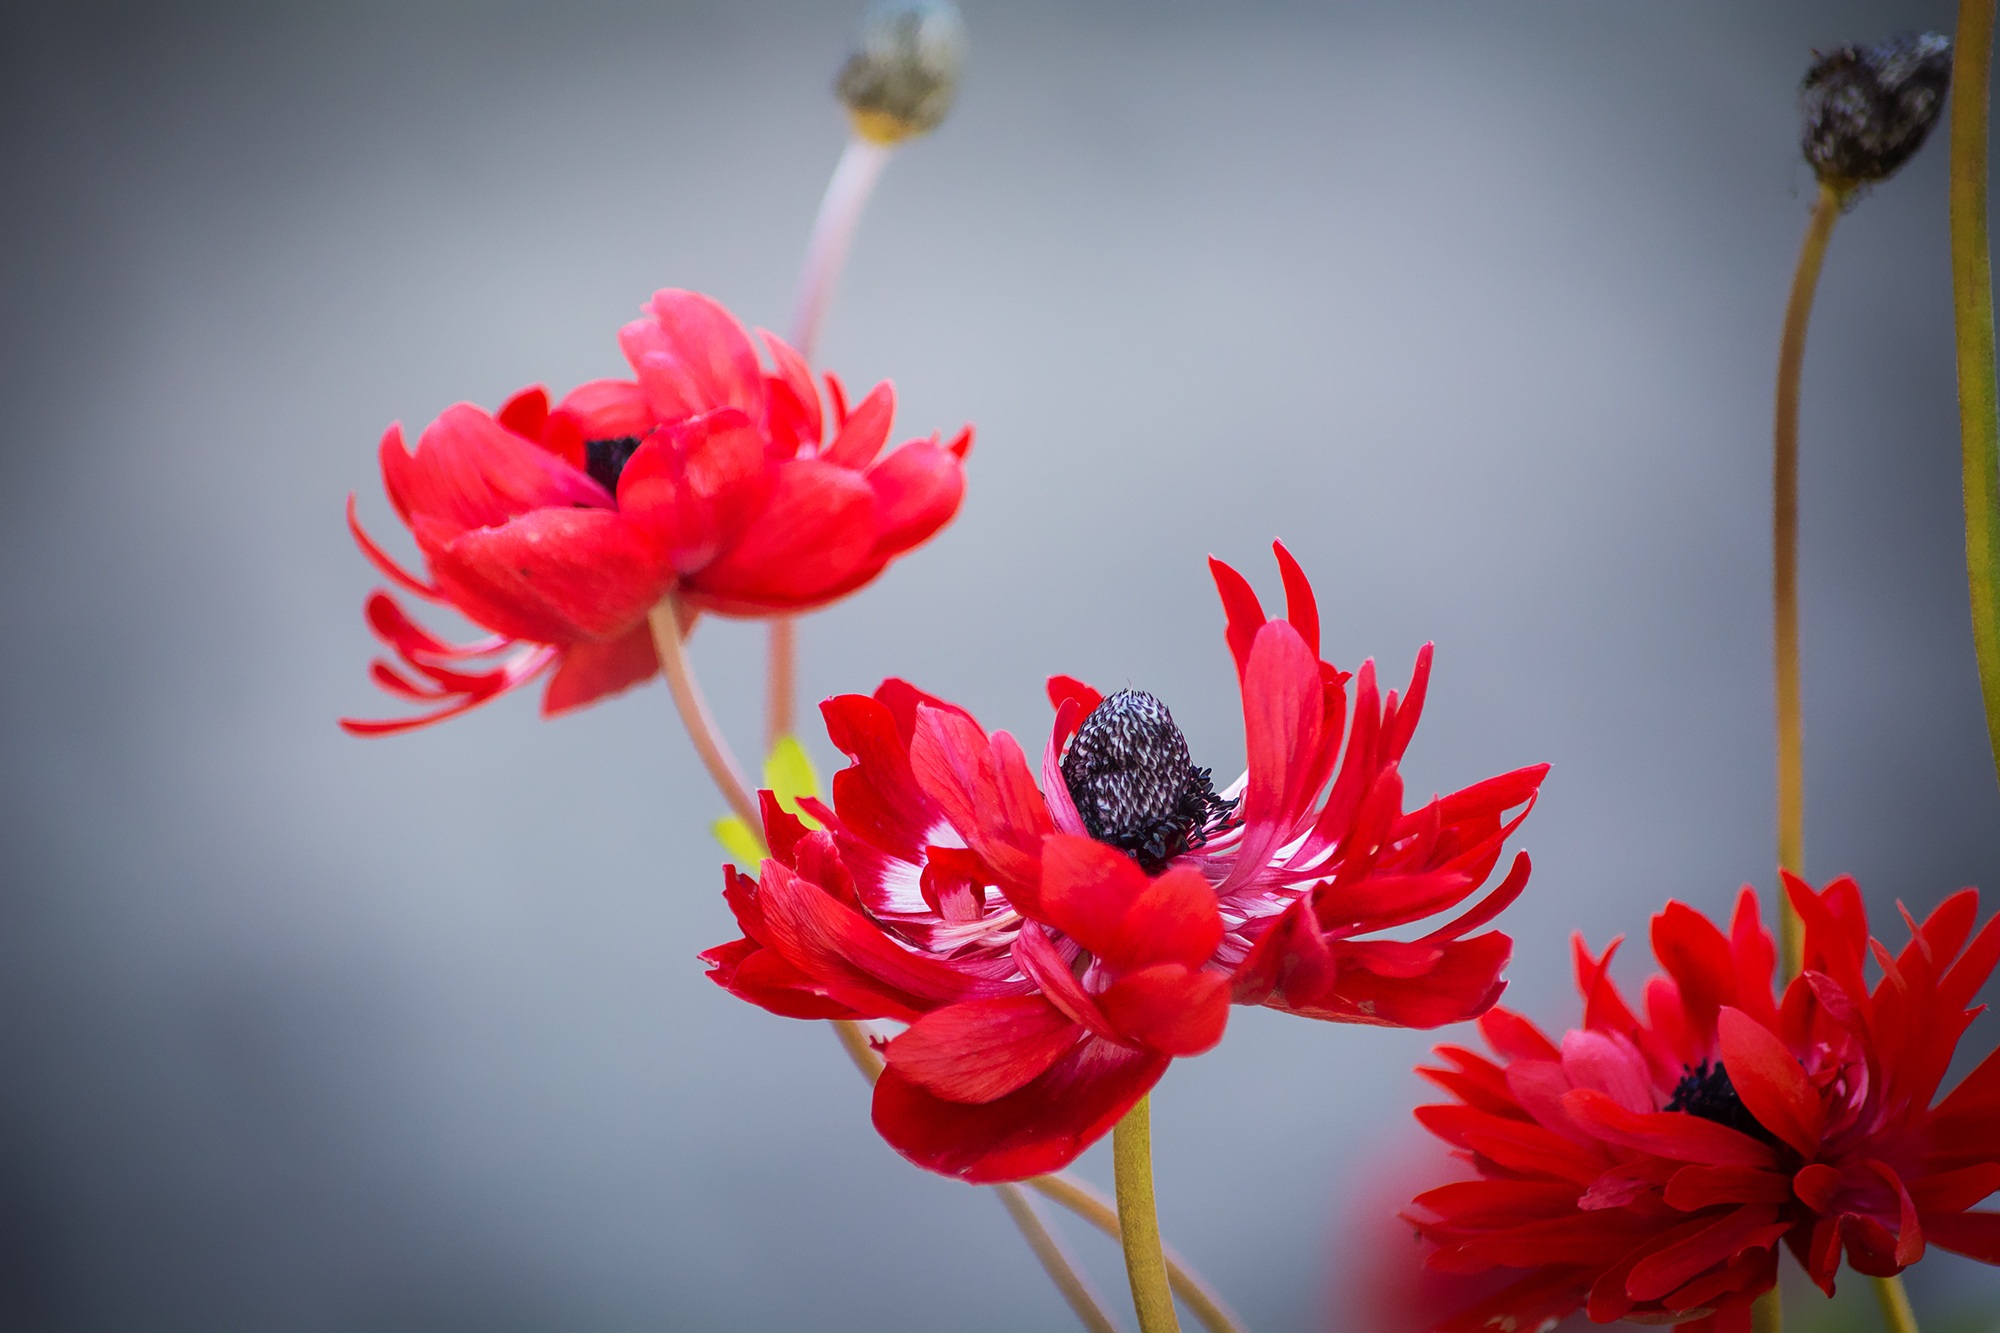
nature, blossom, plant, photography, flower, petal, bloom, summer, red, garden, pink, close, flora, flowers, close up, petals, carnation, anemones, flower garden, fade, dianthus, macro photography, red flowers, blossomed, in the garden, flowering plant, schnittblume, red anemone, plant stem, land plant